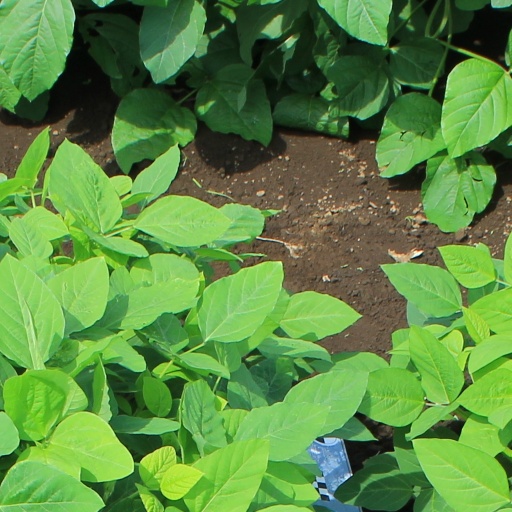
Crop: soybean